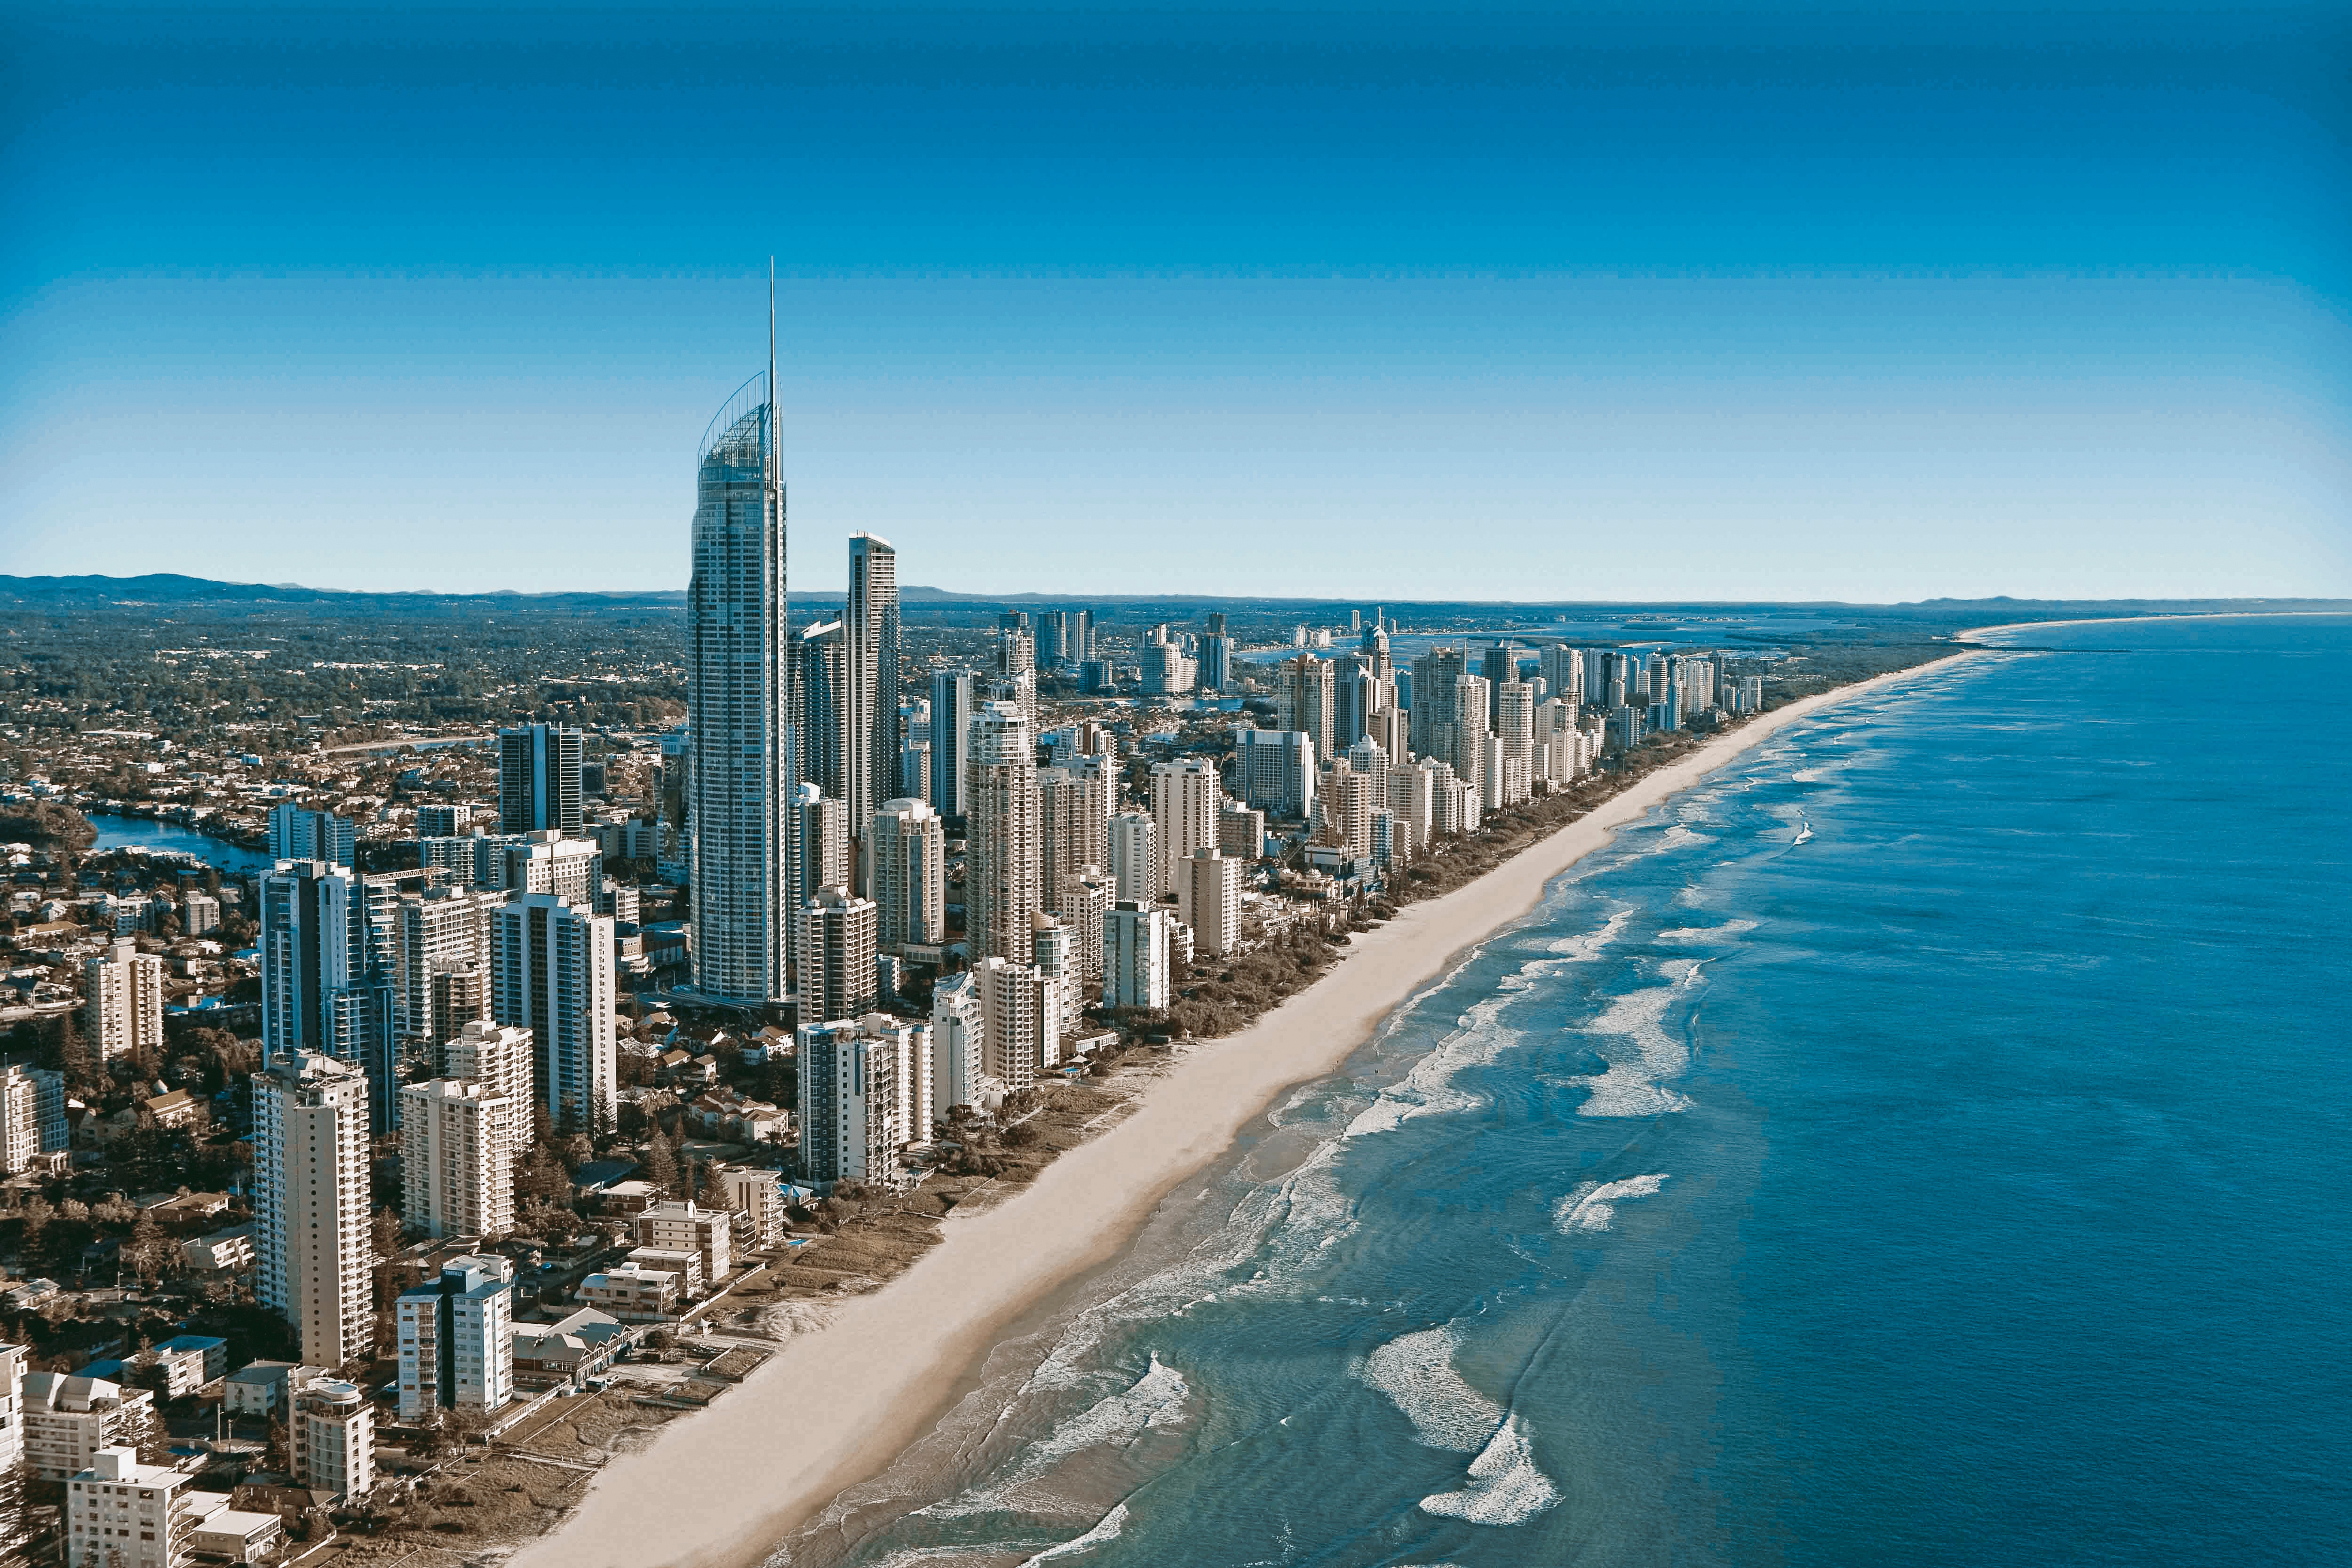
beach, sea, coast, ocean, horizon, skyline, shore, building, city, skyscraper, cityscape, vacation, tower, bay, landmark